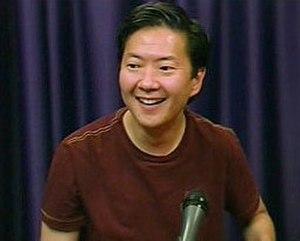
Very Bad Trip ou Lendemain de veille au Québec et au Nouveau-Brunswick est une série de films américains réalisés par Todd Phillips, qui a débuté en 2009 et se termina en 2013.